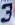
Number: 3